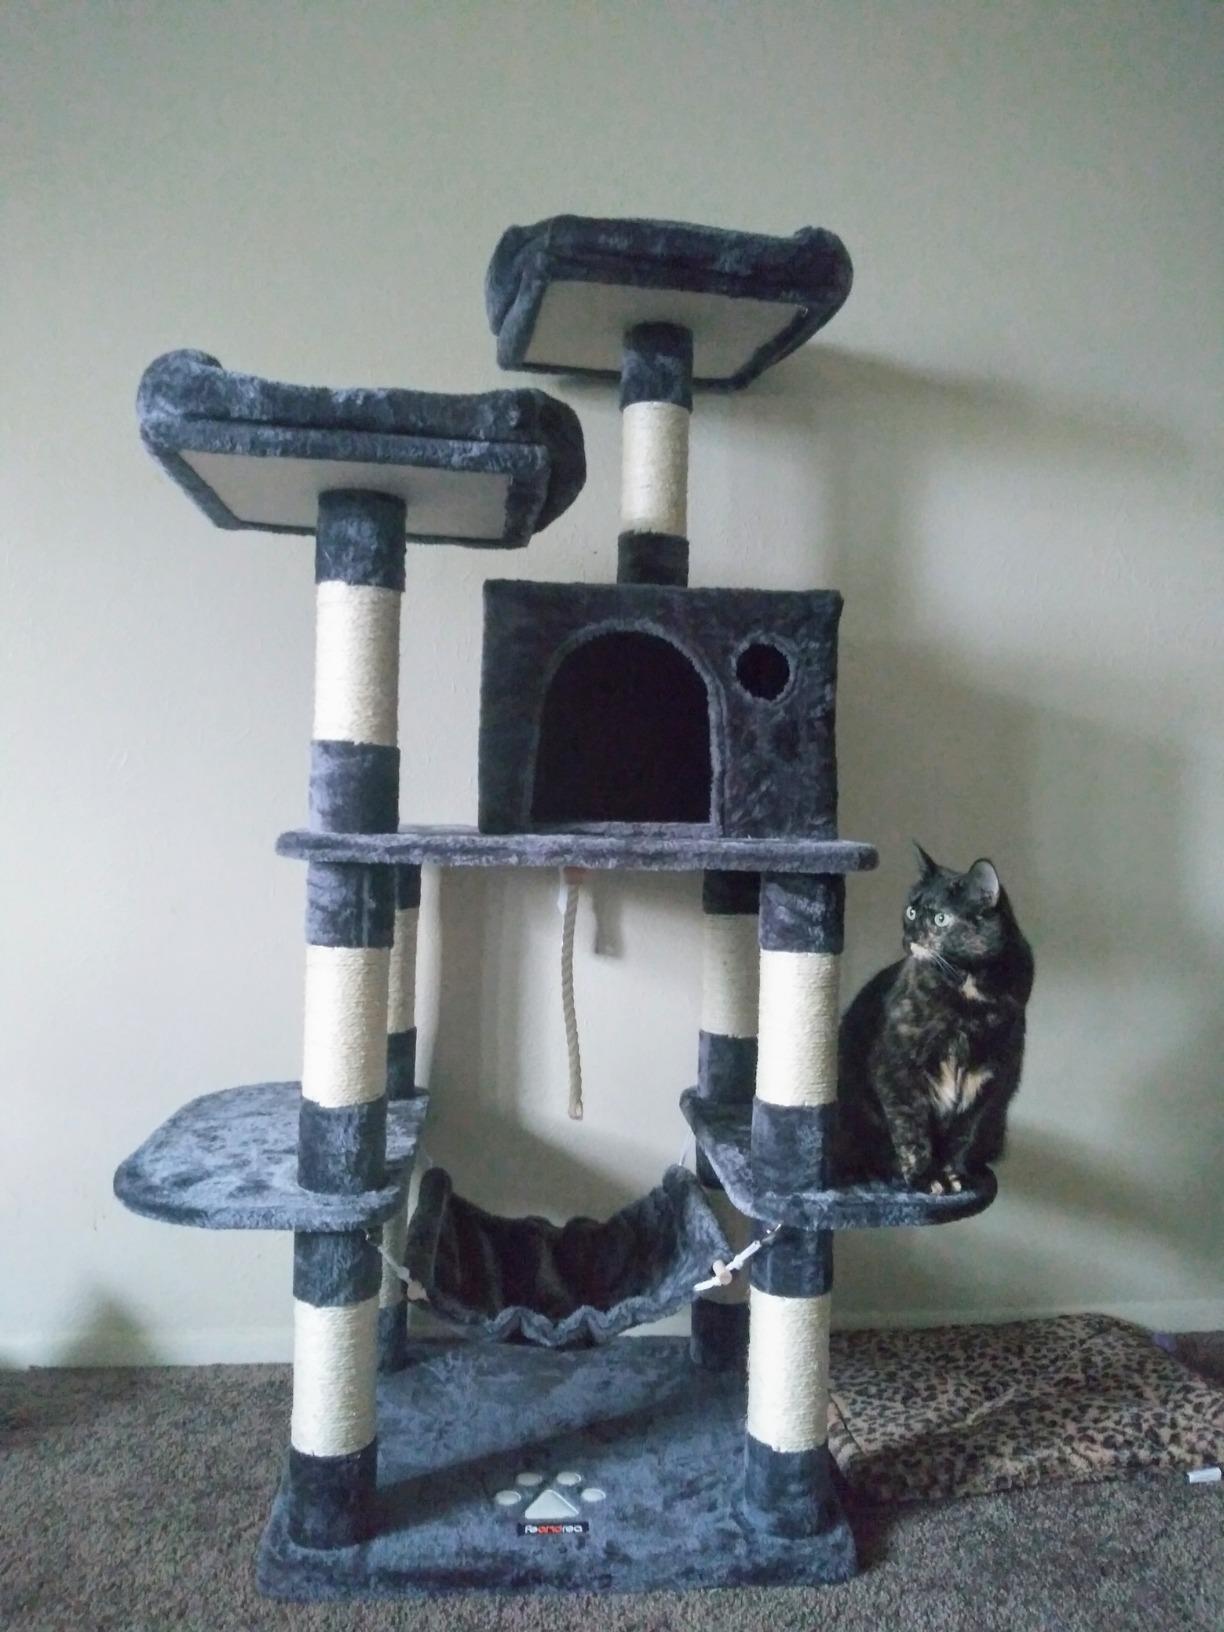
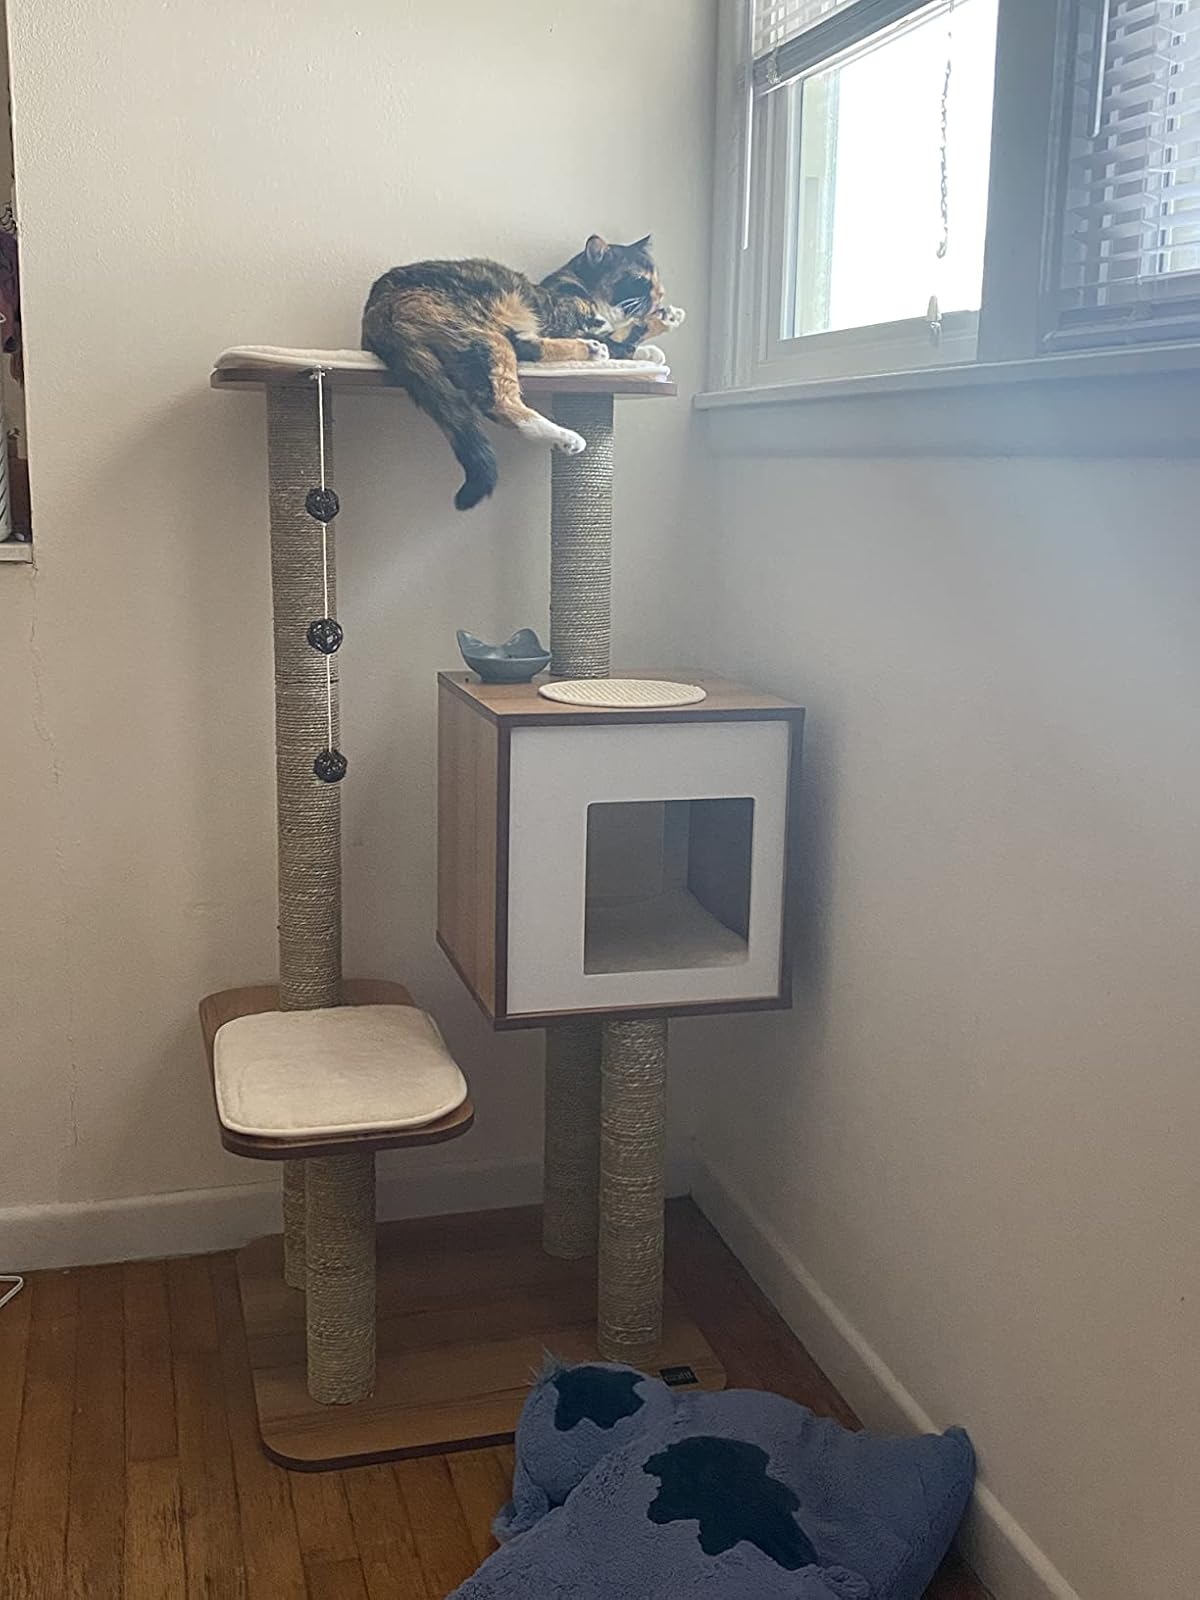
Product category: items_cat tree
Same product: no